Da Nang

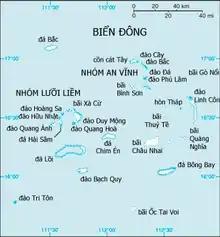
Paracel Islands (Vietnamese names)

Da Nang is the largest city in central Vietnam and one of the country's most important ports. The city is surrounded by mountains to the west, and the South China Sea to the east. The central city is bisected by the Han River. Da Nang borders Huế across the Hải Vân Pass to the north, along with the Quảng Nam Province to the south and west. It is south of Hanoi, and north of Ho Chi Minh City. The city has a total land area of , of which are urban districts and are rural districts.